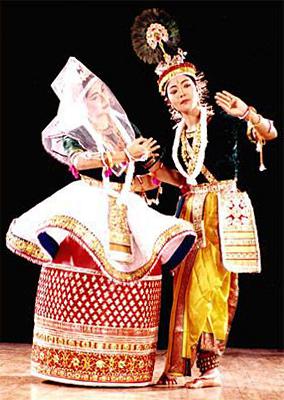
Dance form: manipuri